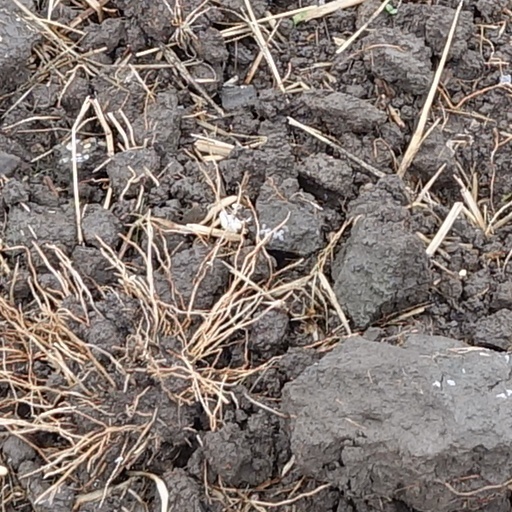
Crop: wheat